I Told Sunset About You

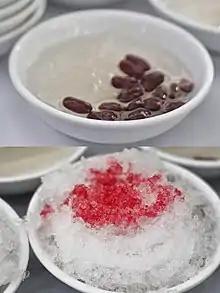
The writers took inspiration from Phuket's local cuisine, and named one of the main characters after the shaved-ice dessert "o-aew".

Development of part 1 began in December 2019, with Naruebet at the helm. He invited Karakade Norasethaporn and Naron Cherdsoongnern, both of whom he had worked with as fellow students at the Faculty of Communication Arts of Chulalongkorn University, to develop the screenplay with him. , one of Naruebet's co-writers from "My Ambulance", later joined the team. The project was Karakade and Naron's first screenwriting experience; Karakade primarily worked as a writer and editor, and Naron as a flight attendant.